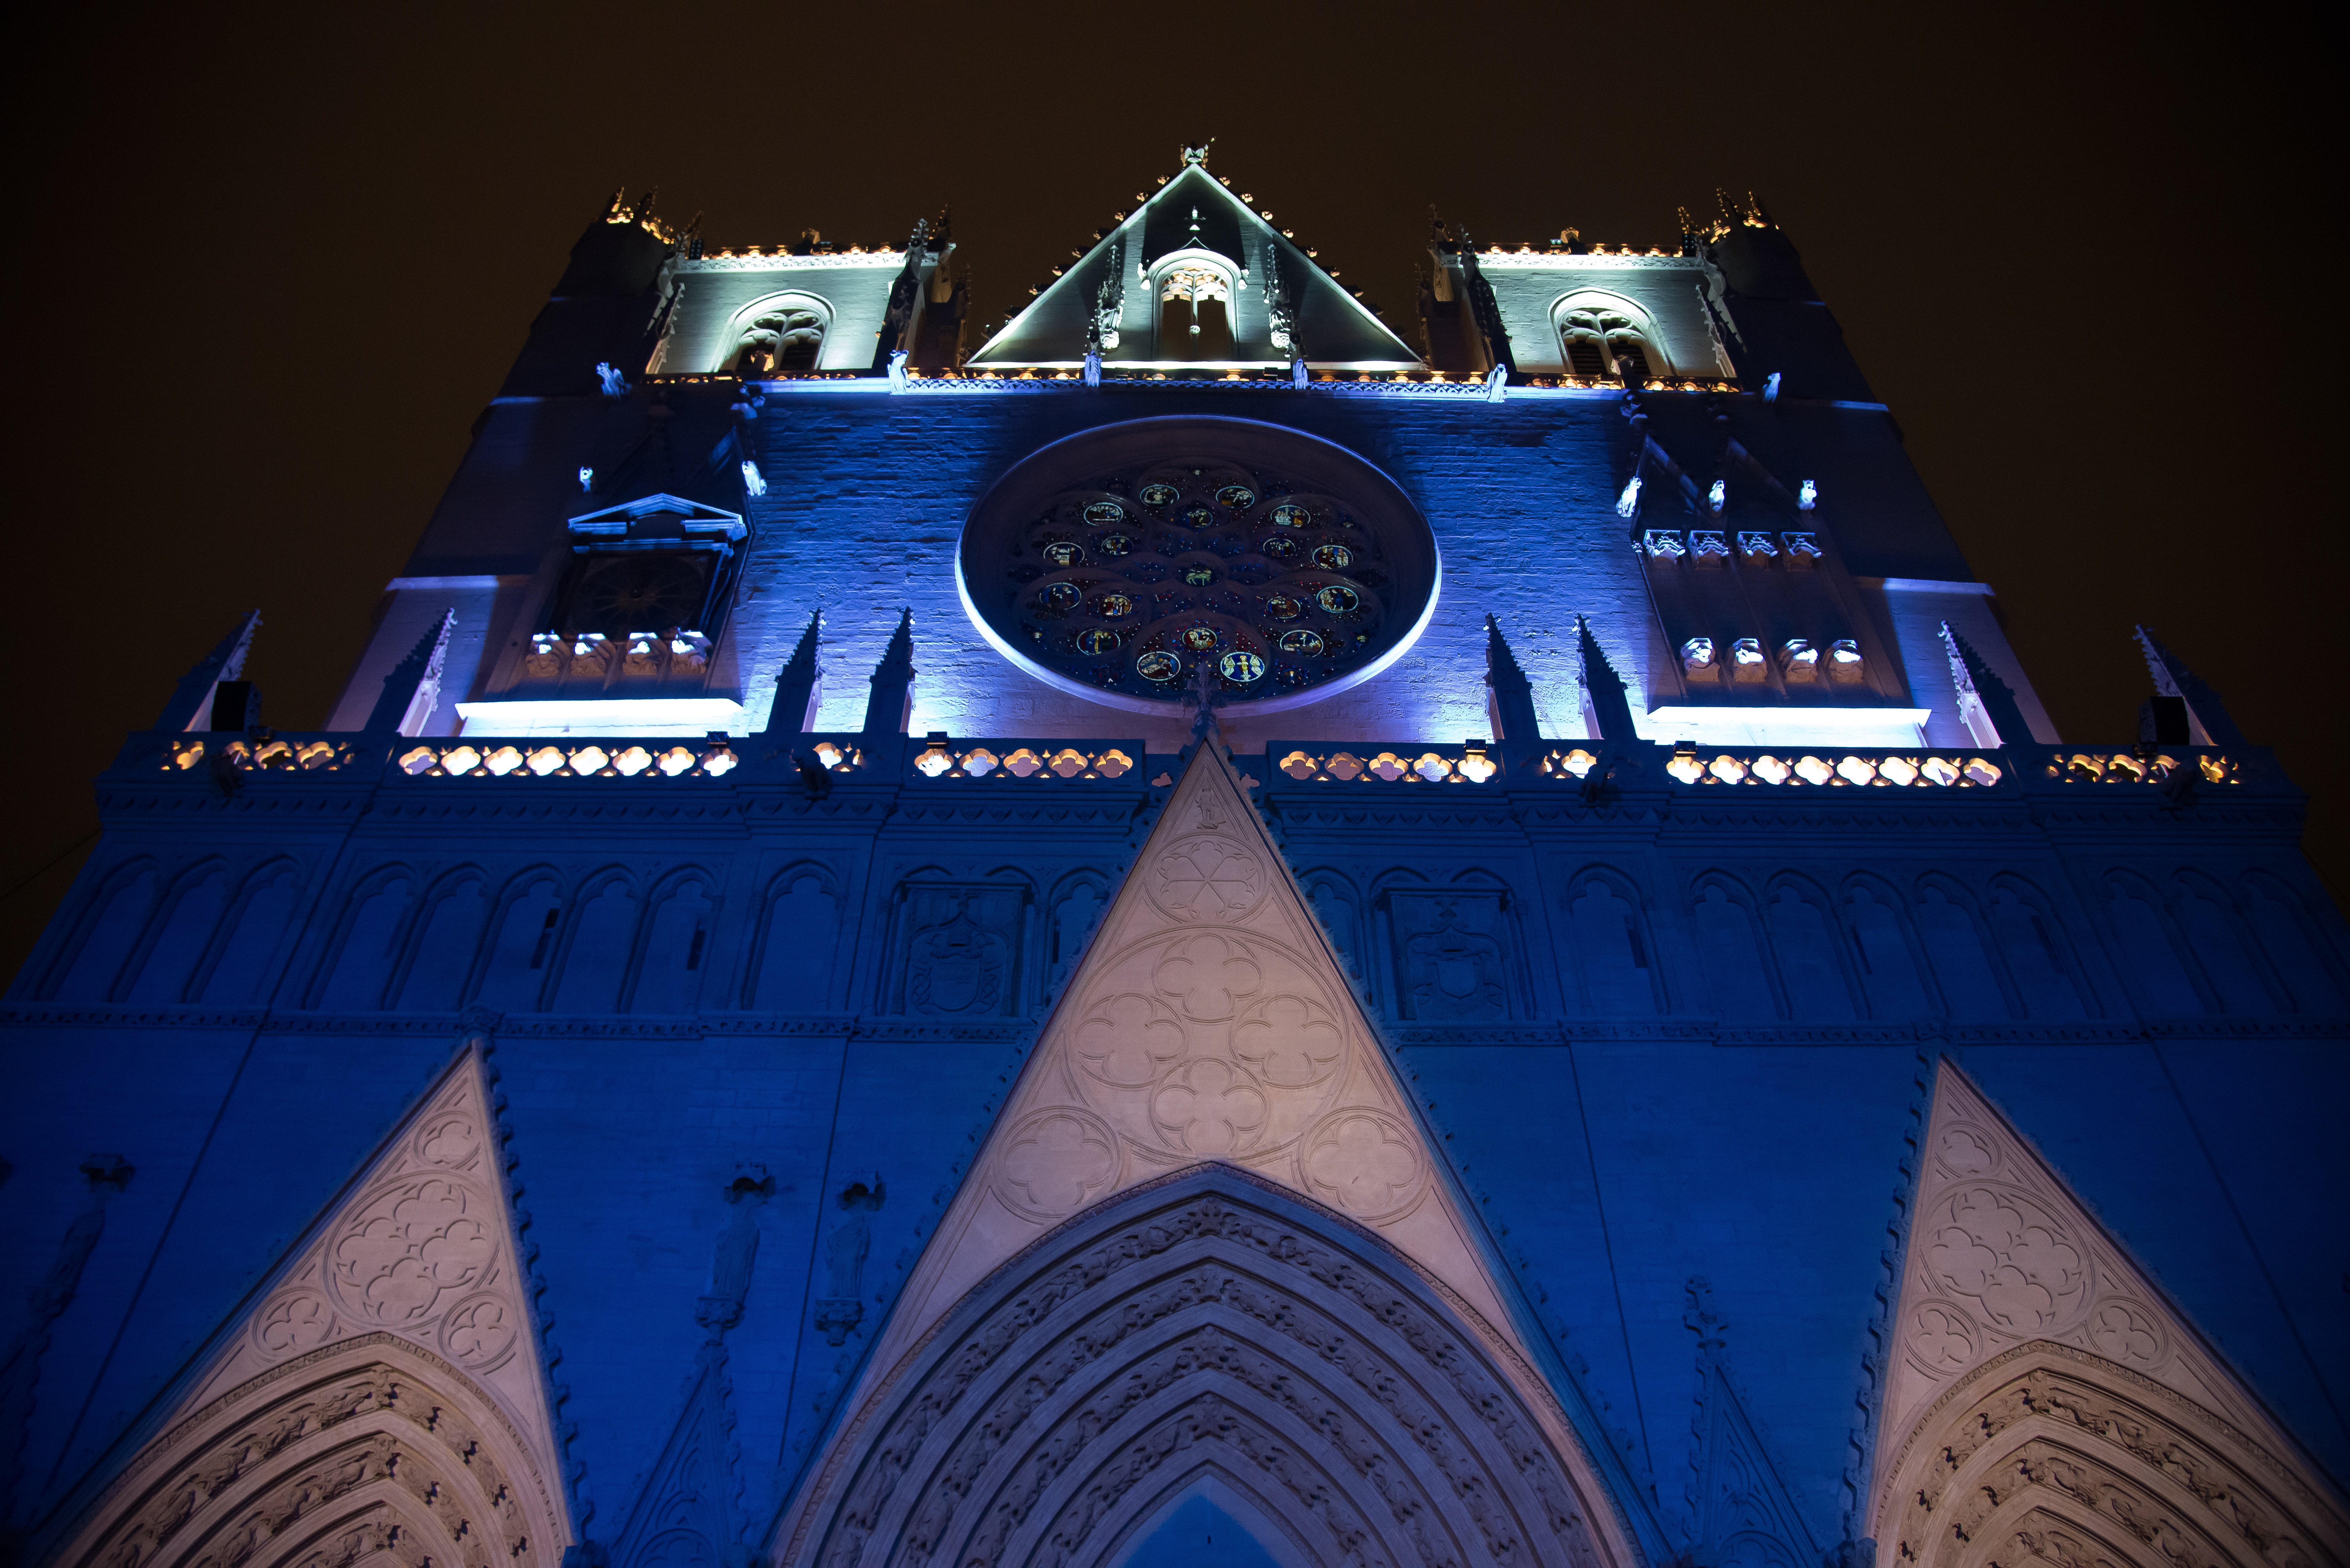
light, night, color, landmark, blue, church, world, lights, symmetry, shape, monuments, lyon, religious monuments